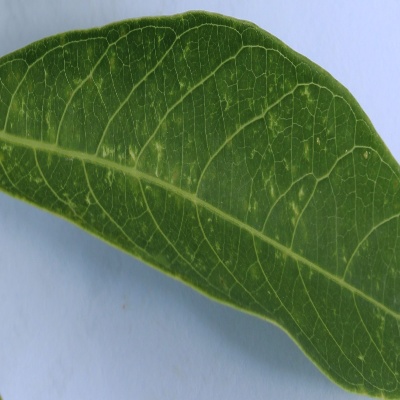
Crop: Cassava
Condition: green mite